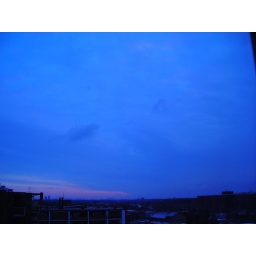
kool blue sky in the morning